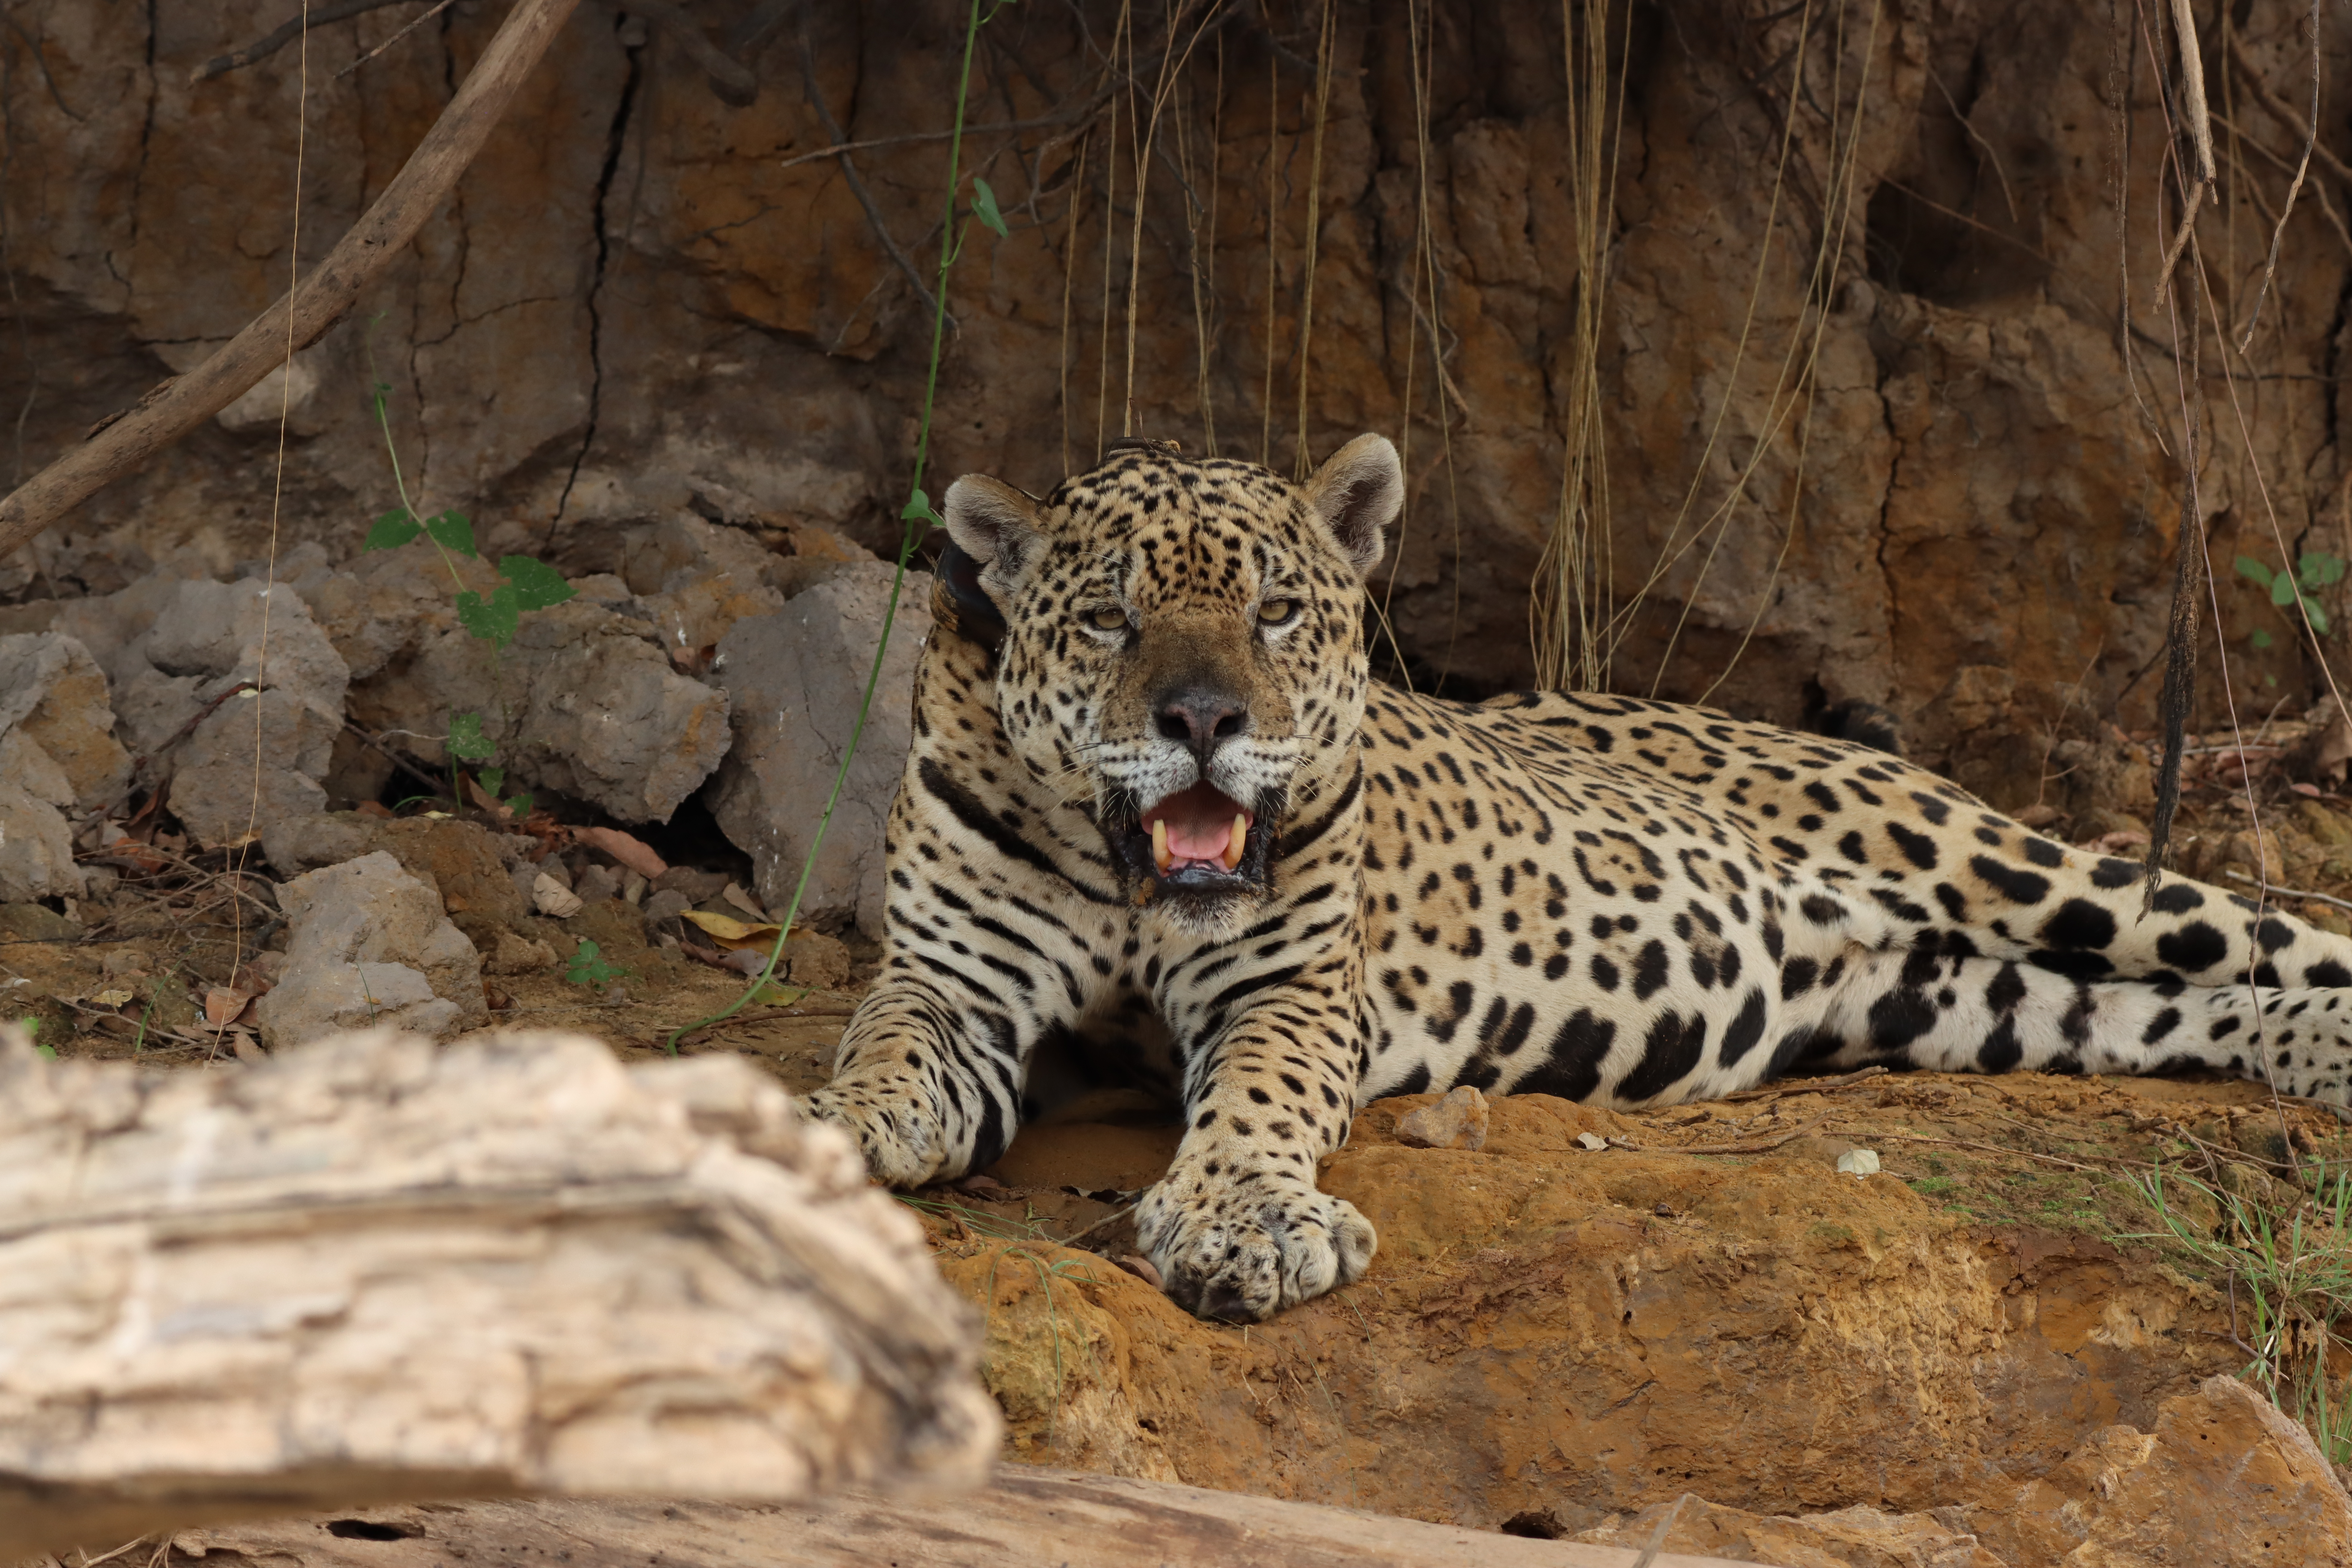
Jaguar: Ousado